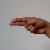
The image shows a hand gesture representing the letter 'H' in Indian Sign Language.